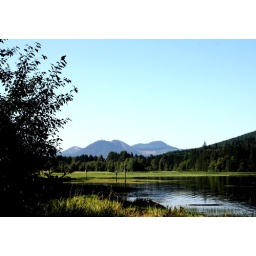
Cottage Grove Lake.....strange bird houses in the marshes at the end of the lake.